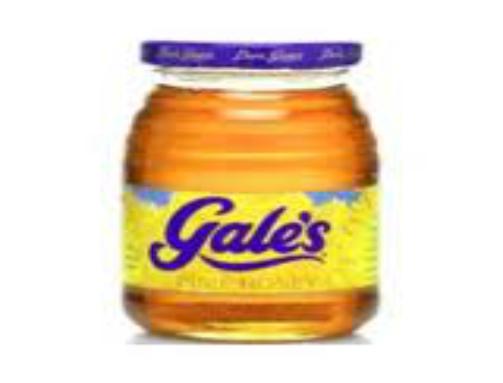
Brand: Gale's
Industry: Food